Handball goalkeeper

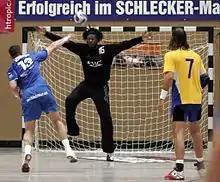
Daouda Karaboué

Problems in the elbow area are most common among handball goalies. In 1992 a study conducted in Norway reported that 329 out of 729 (45%) handball goalkeepers suffered from pain in the elbow joint area. In contrast to these numbers only 166 out of 4120 (4%) field players complained about similar problems. In a follow-up survey out of these 729 goalkeepers 41% had acute problems and 34% reported past problems in the area. The health problem caused recurring pain and often the goalkeepers had to stop playing for several games due to injury. The apparent cause for these injuries is a repeated overextension of the elbow joint while trying to parry a ball. The authors of the study call the syndrome the "handball goalie's elbow." This hyperextension trauma of the elbow can also frequently occur during joint-lock techniques in judo.